Egyptian Public Works

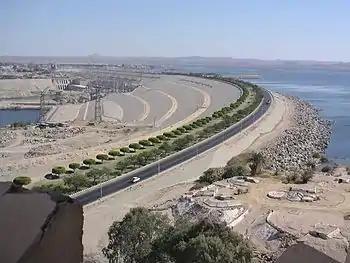
Aswan High Dam, crown jewel of the Egyptian Public Works

This period was characterized by the strong influence of French engineers and/or French educated Egyptian engineers. Numerous public works projects were constructed in both Upper and Lower Egypt during this period, but the most notable of these were the construction of the three major irrigation canals (Mahmoudiyah, Ismailia, and Ibrahimiya) and the Delta Barrages.